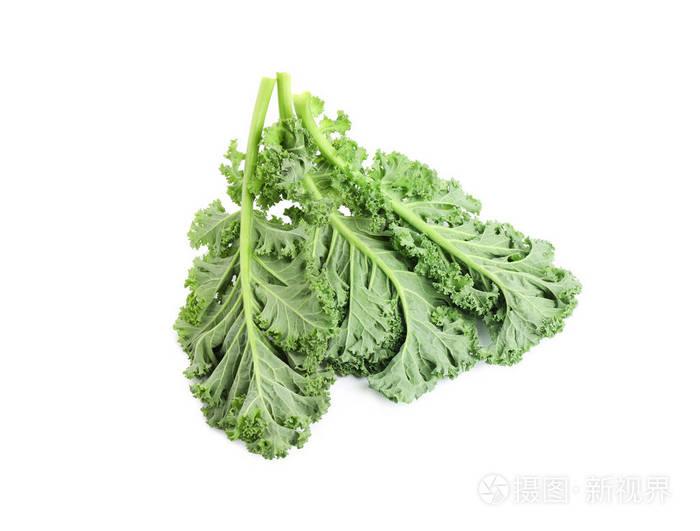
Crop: unknown
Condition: cabbage